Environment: real
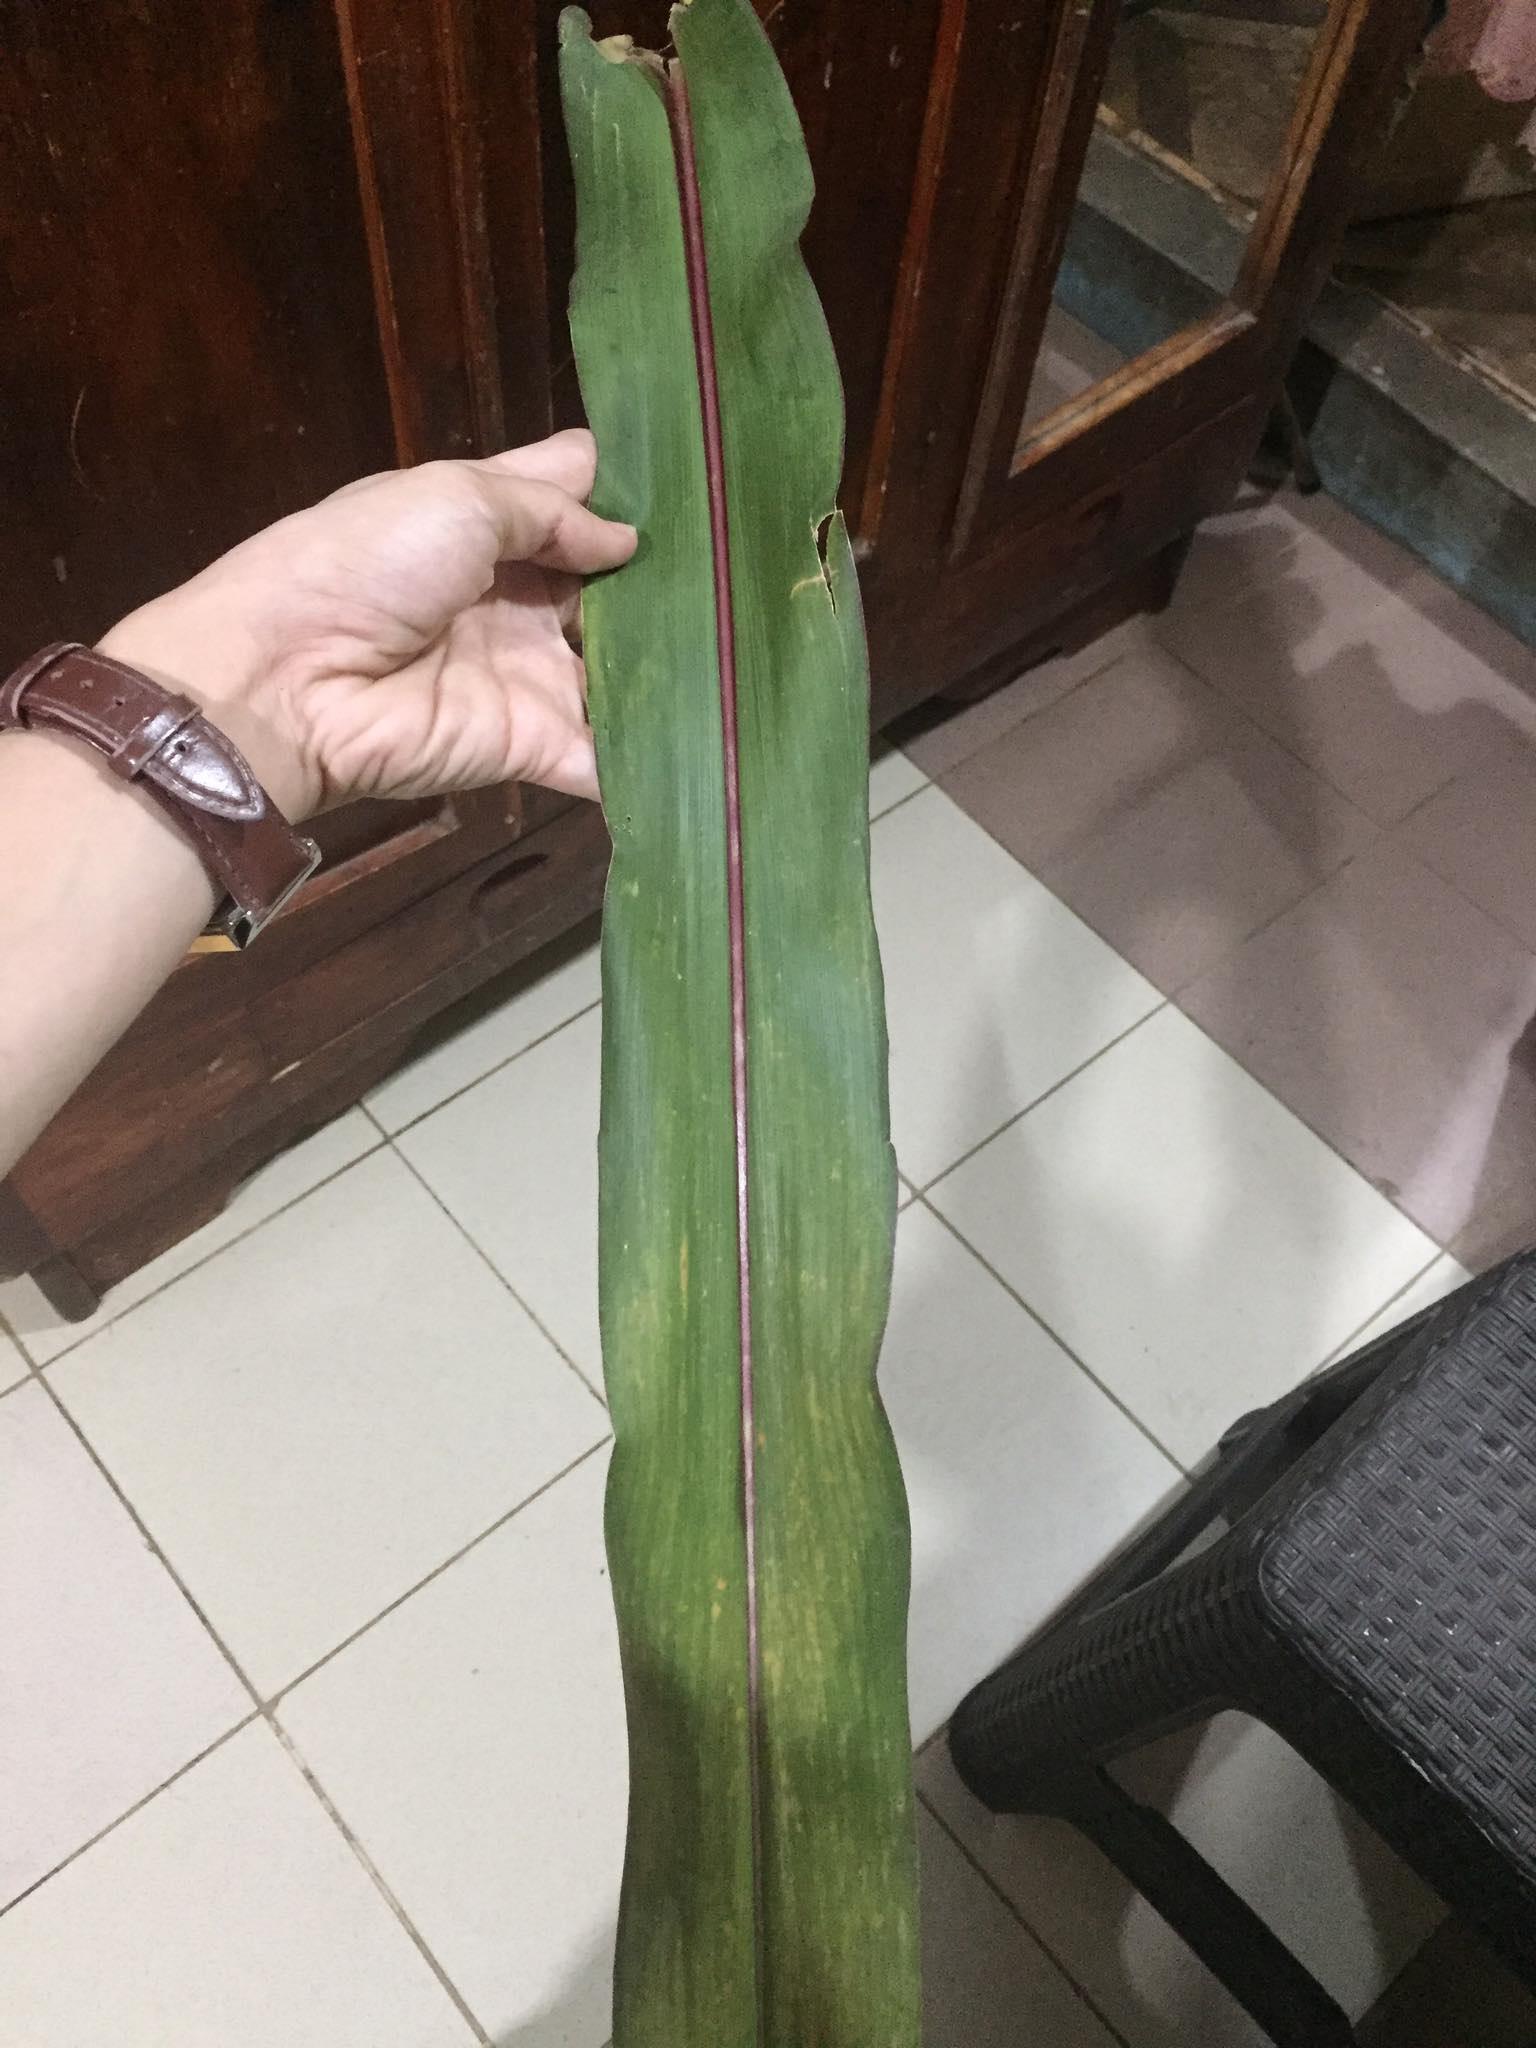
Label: phosphorus_deficiency